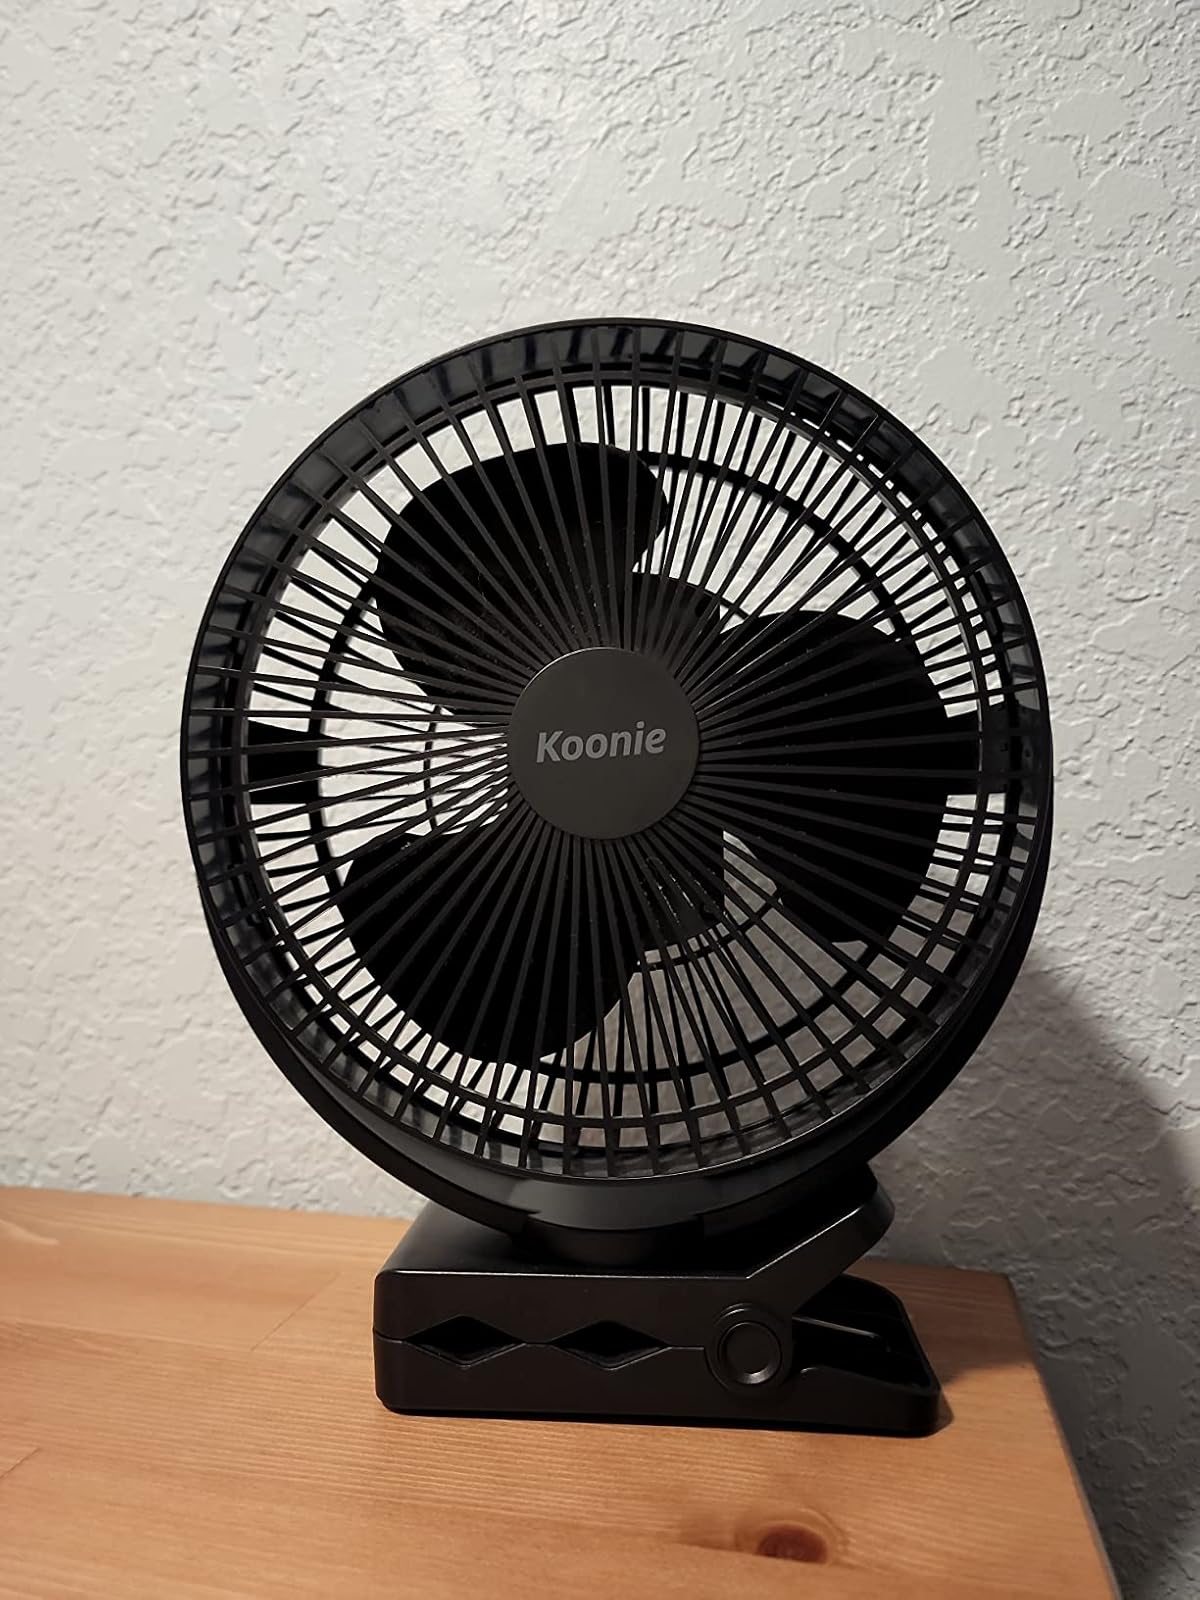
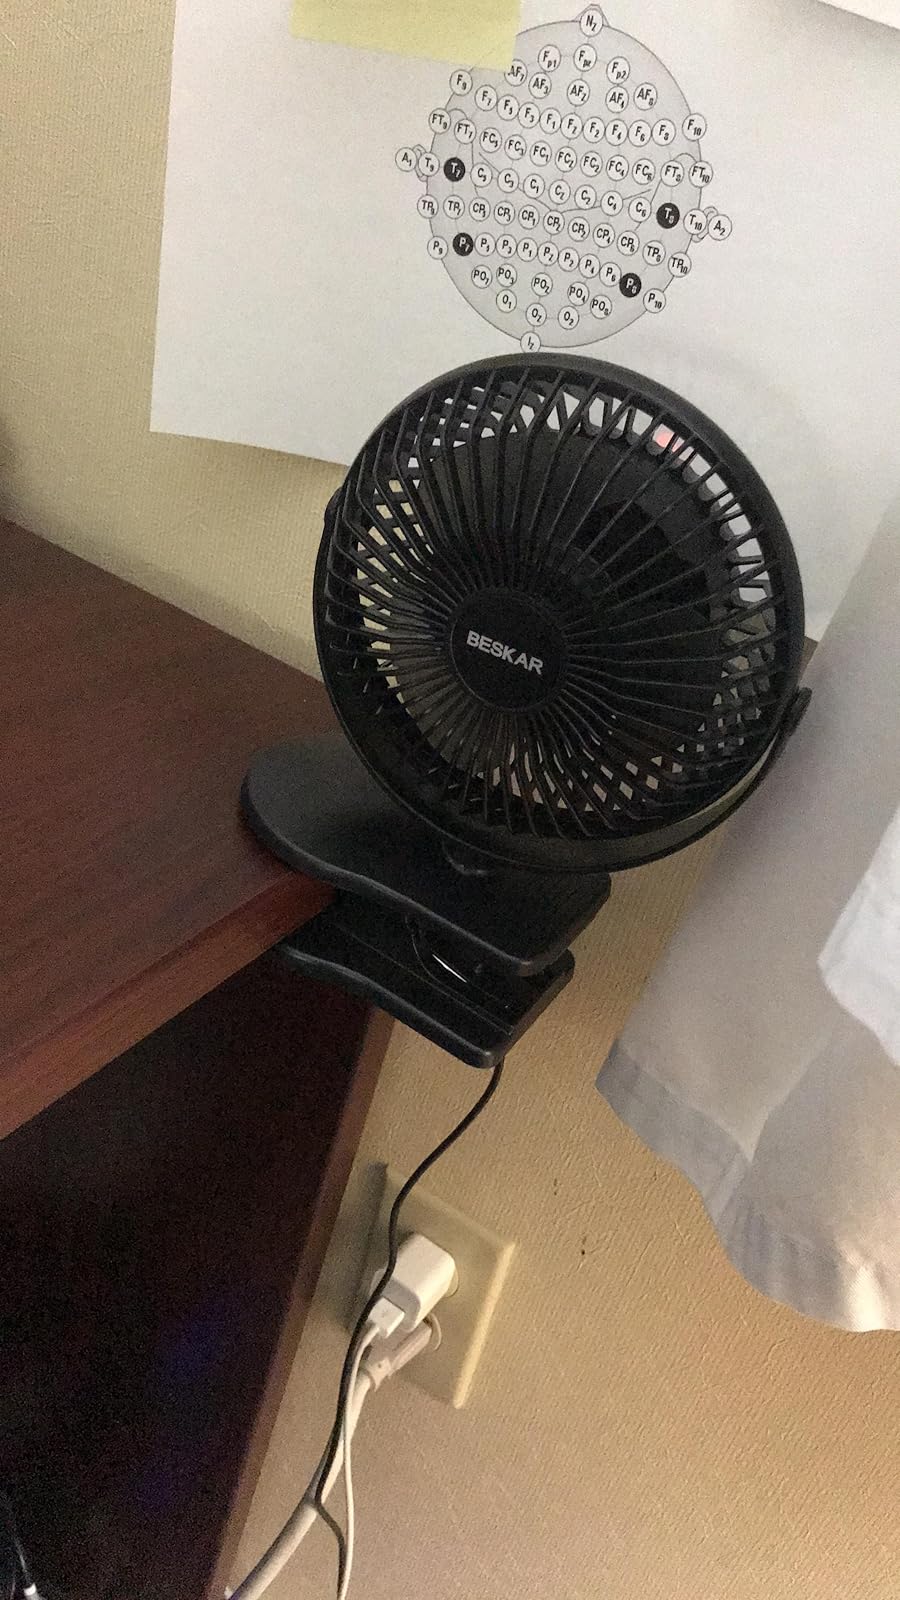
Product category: fan
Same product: no